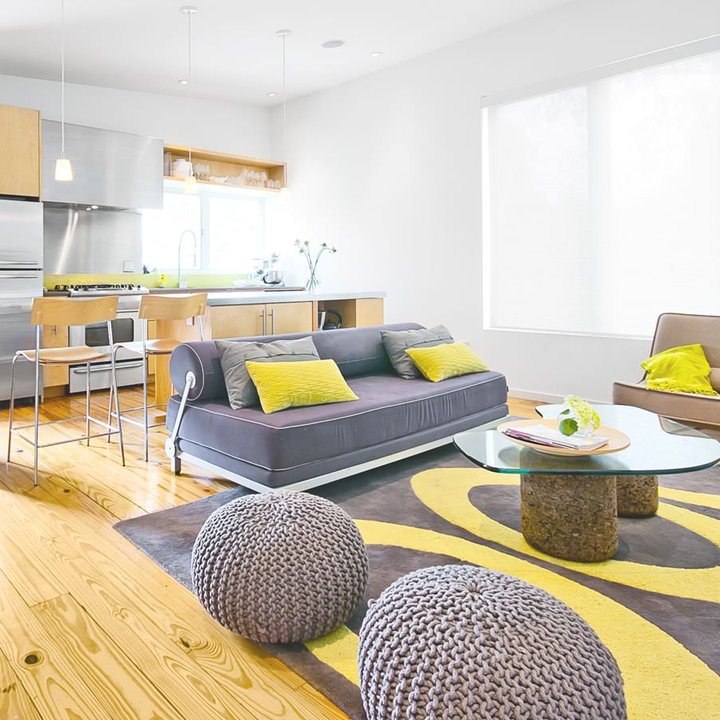
Style: Modern